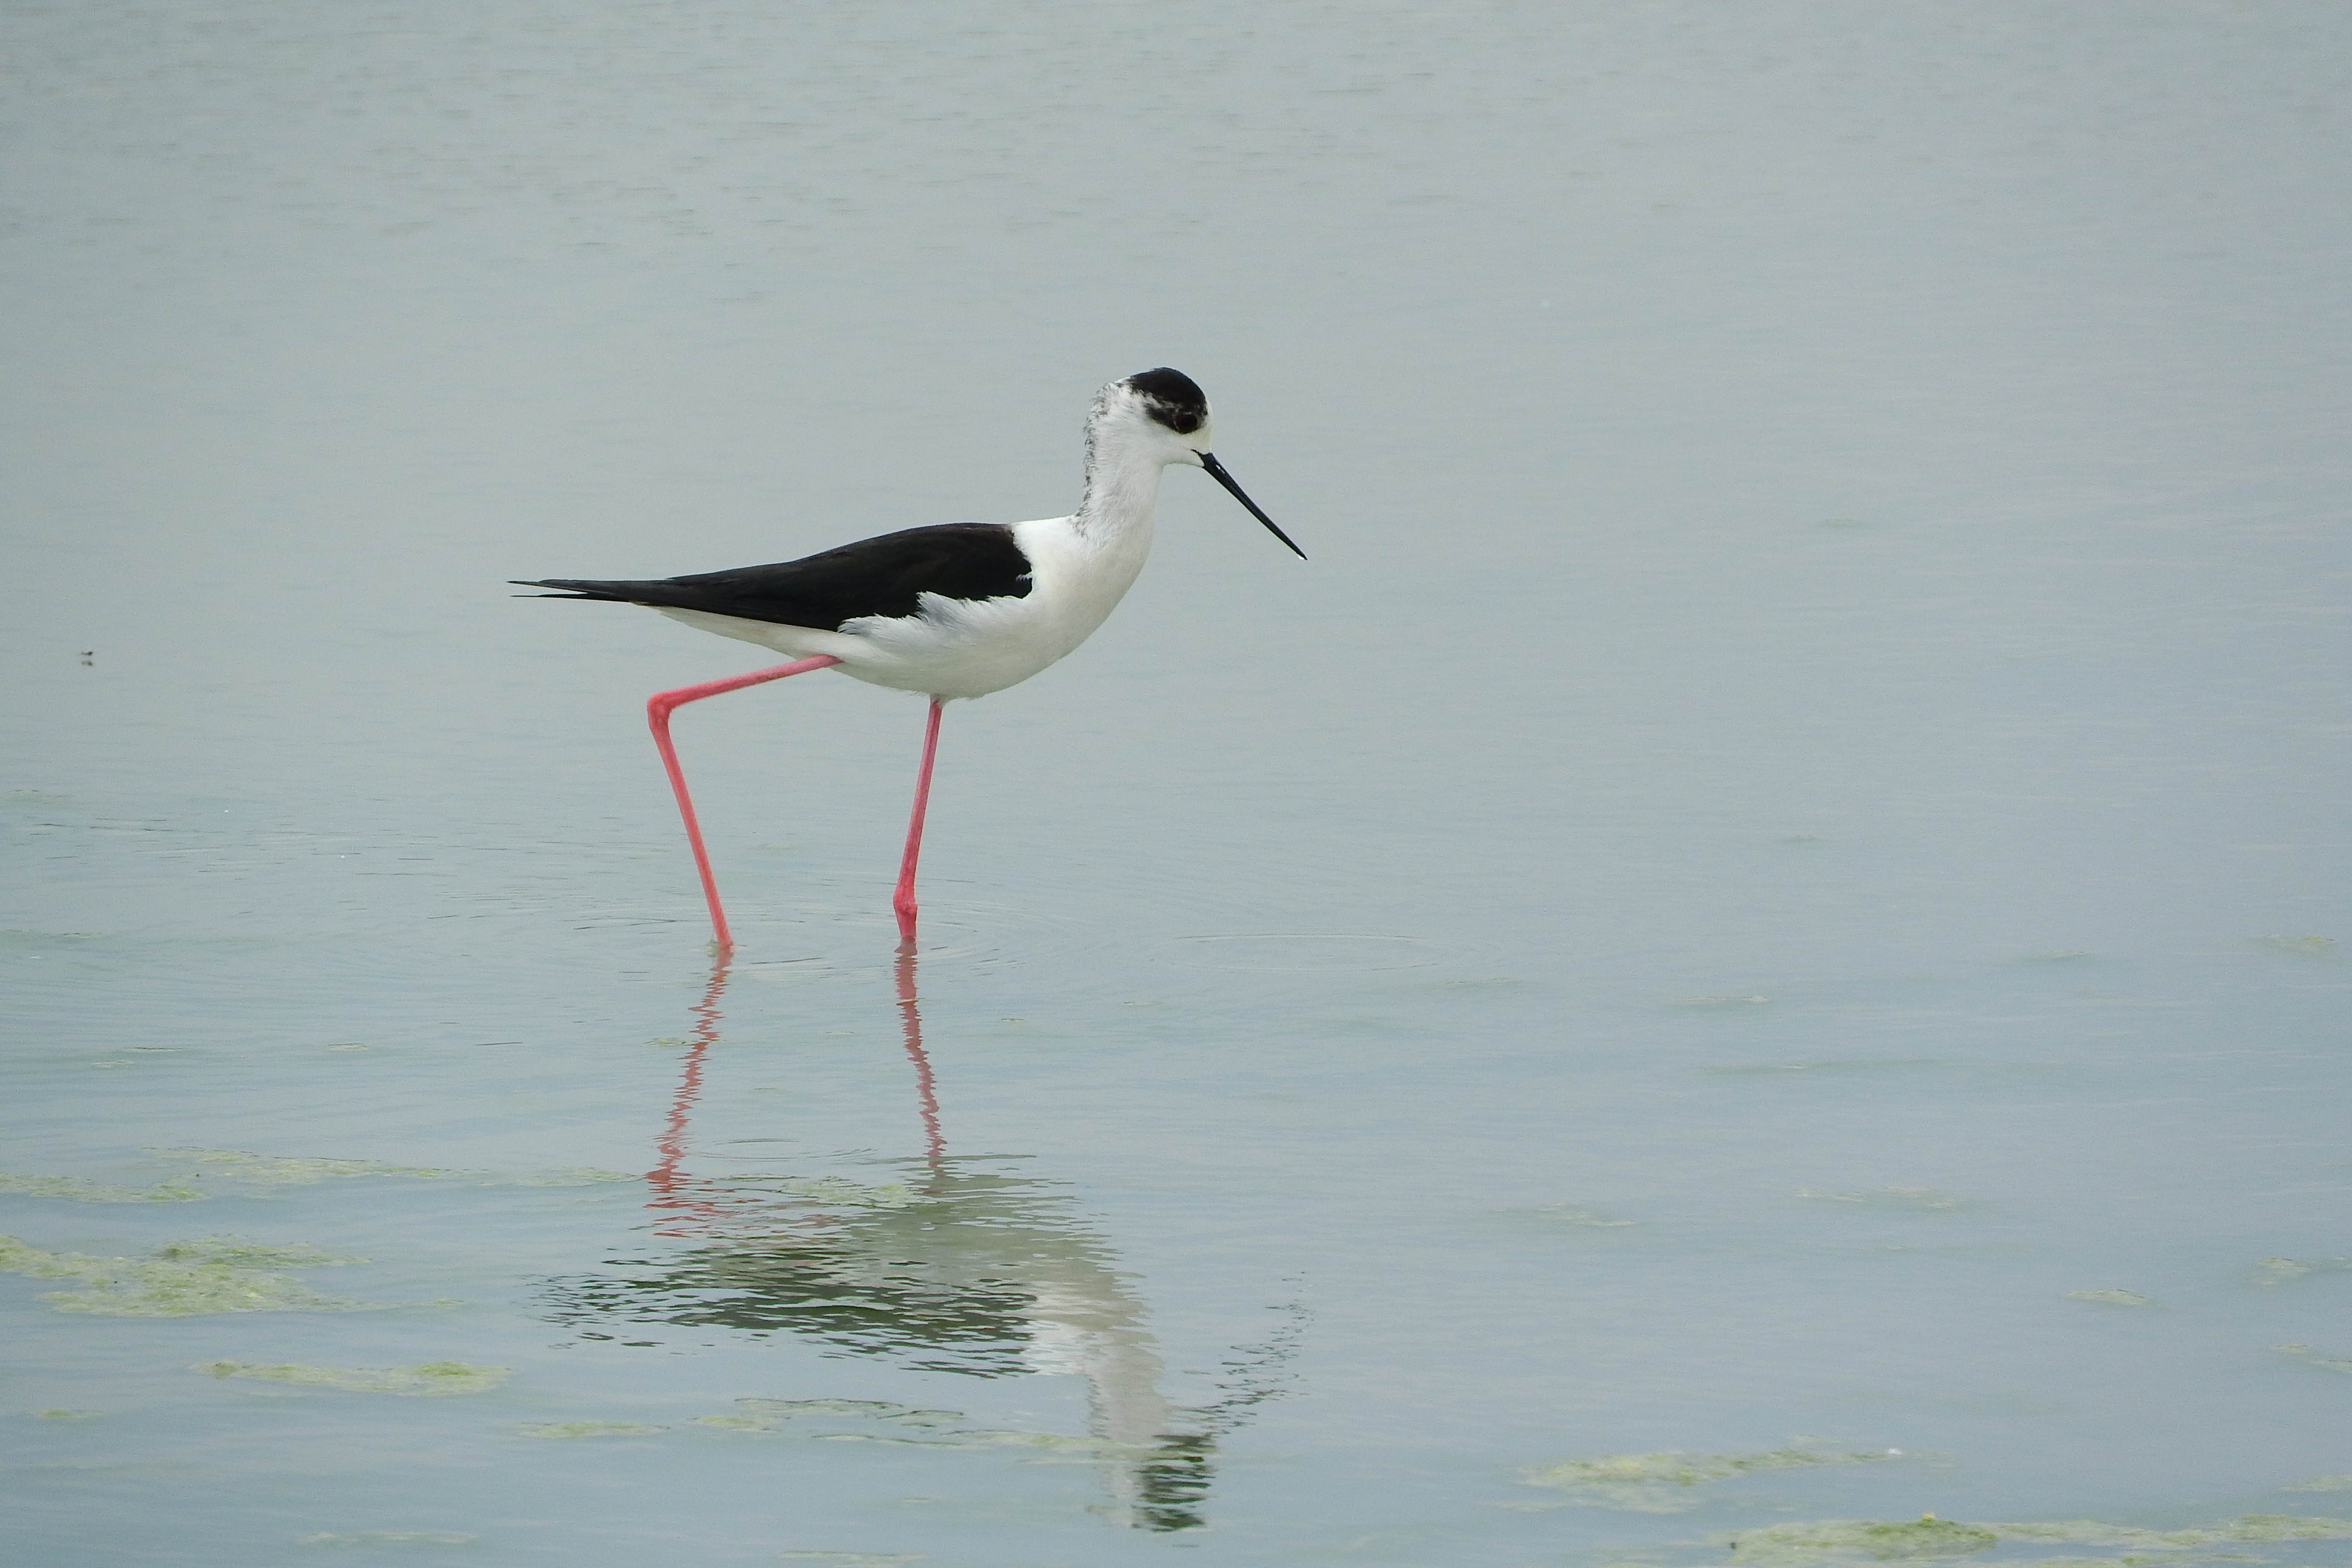
bird, beak, fauna, stork, vertebrate, water bird, stilt, wader, shorebird, redshank, ciconiiformes, himantopus himantopus, recurvirostridae, pisila stilt